Undocumented youth in the United States

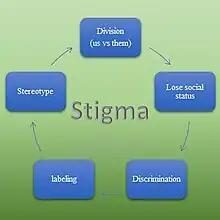
Stigma social

Stigma affects undocumented youth in the United States significantly. The stigma that undocumented youth face, starting from a very young age, has shown to have serious effects on their well-being. An immigrant's "transition from the world of youthful innocence—of school and friends, clubs, sports, and dances—to the tenuous circumstances of clandestine adult life was jarring." Undocumented youth are excluded from driving, traveling, or getting a job which would usually be normal and relatively easy life experiences for someone who was born in the United States, but for undocumented youth it causes a significant amount of stress.